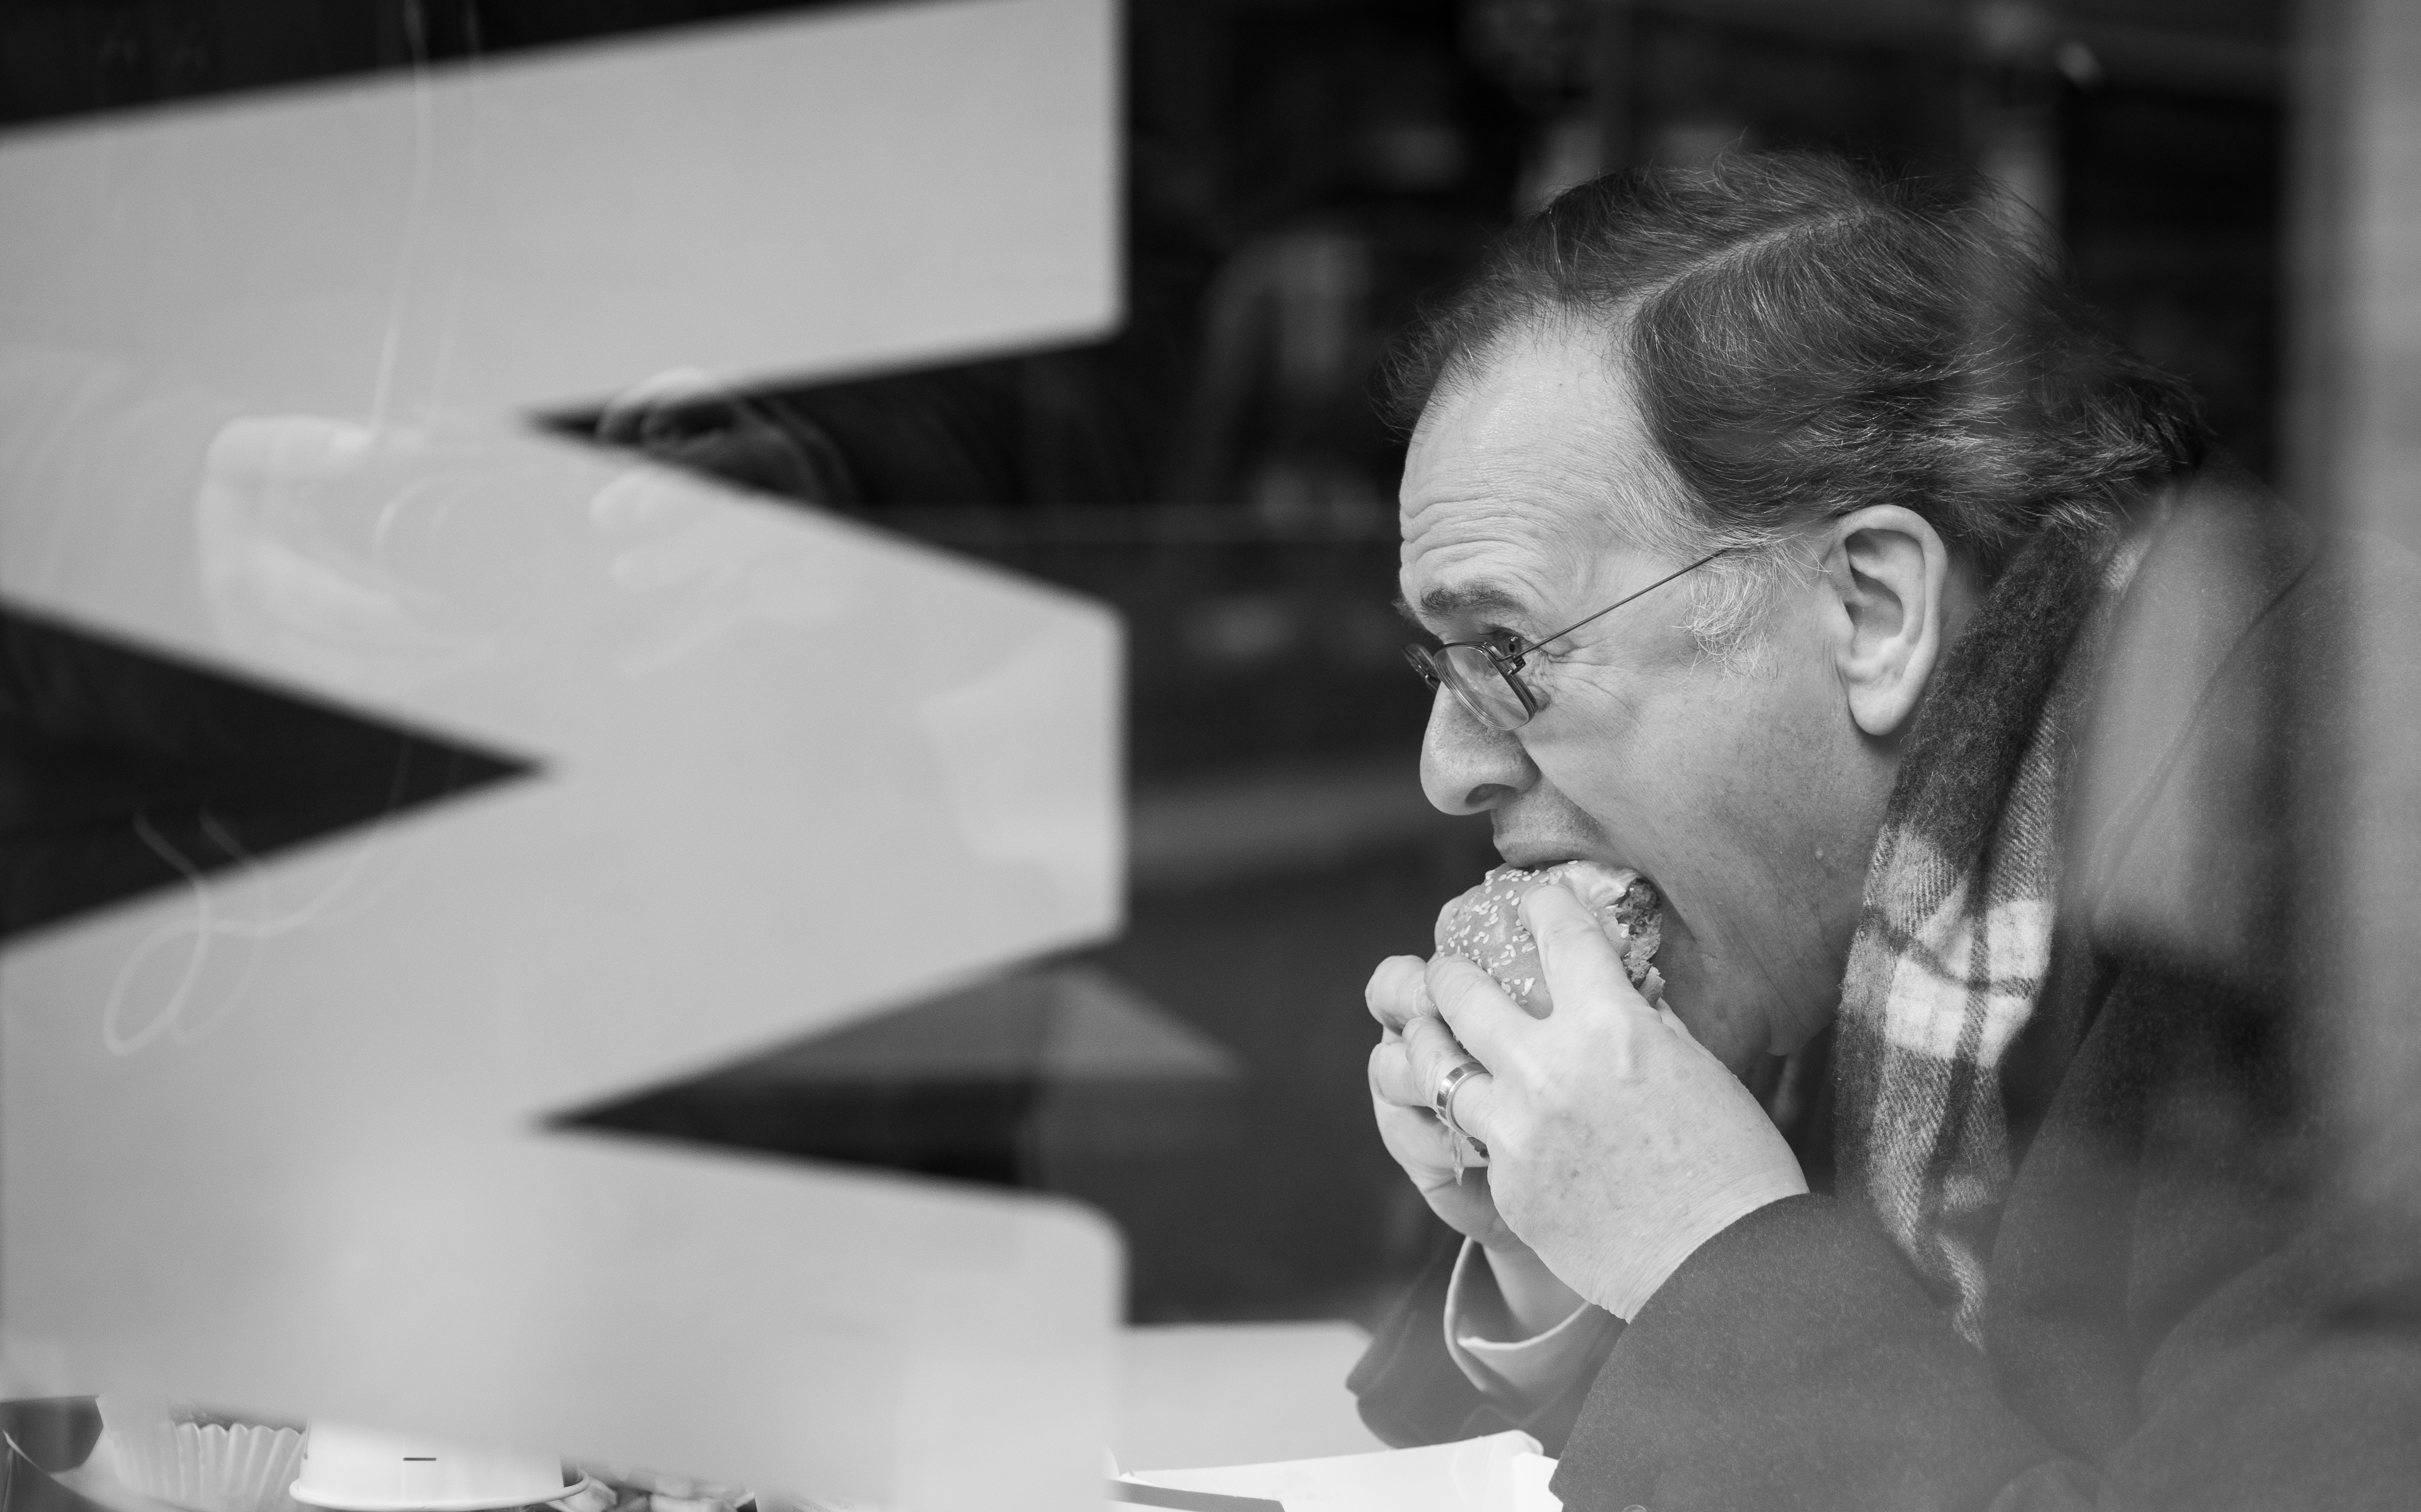
black and white, white, street, photography, ebook, portrait, training, black, monochrome, streetphotography, flickr, thomas, video, olympus, photograph, omd, fuji, leica, monochrom, leuthard, hcb, thomasleuthard, monochrome photography